No. 92 Squadron RAF

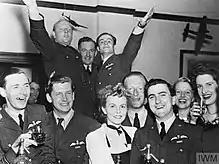
Officers and guests celebrating the first anniversary of the arrival of No. 92 Squadron RAF at RAF Biggin Hill, September 1941. The group includes, in the front row, (left to right): Wing Commander John A. Kent (Kentowski), Flight Lieutenant Anthony Bartley, Mrs Wade, Flight Lieutenant Robert Holland, Pilot Officer Trevor Wade and two unidentified ladies. And in the back - Pilot Officer Sebastian Maitland-Thompson, Flying Officer Tom Weiss (Intelligence Officer) and Flying Officer Geoffrey Wellum.

In February 1942, the Squadron was posted to Egypt to join Air Headquarters Western Desert to support the Allies on the ground. Personnel arrived in Egypt in April but no aircraft were available. Some pilots flew operations with Hawker Hurricanes of No. 80 Squadron. Spitfires finally arrived in August and the squadron commenced operations from RAF Heliopolis over the El Alamein sector, and then with their Spitfire Vs at Landing Ground 173 in the Western Desert. No. 92 Squadron provided air cover at the Battle of El Alamein and on 18 April 1943, 11 Spitfires from the squadron flew top cover at the Palm Sunday Massacre during which approximately 75 axis aircraft were disabled or destroyed. Following the Allied victory in North Africa, the Squadron moved to Malta in June. It went on to provide air cover for the 8th Army during the campaigns in Sicily and Italy, arriving on Italian soil on 14 September 1943. No. 92 Squadron then followed the armies up the Italian coast as part of No. 244 Wing and No. 211 (Offensive Fighter) Group. During World War II the Squadron claimed the highest number of victories scored, 317, in the RAF.